1956 in Israel

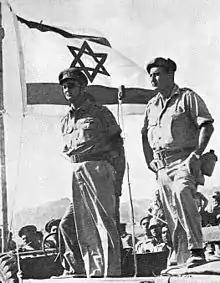
Ramatkal Moshe Dayan and Avraham Yoffe, commanding officers of IDF's 9th Oded Brigade at Sharm el-Sheikh after Operation Kadesh

The most prominent events related to the Israeli–Palestinian conflict which occurred during 1956 include: